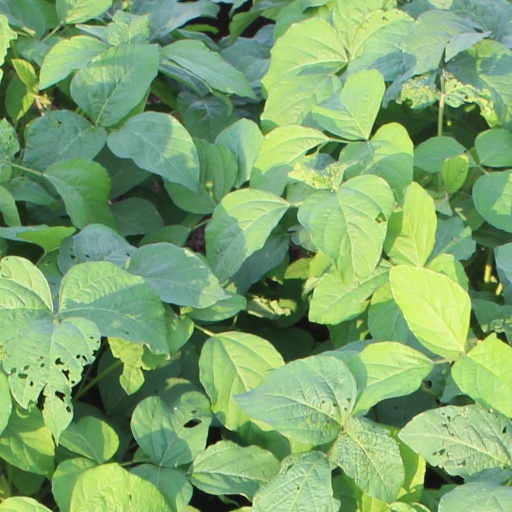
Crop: soybean